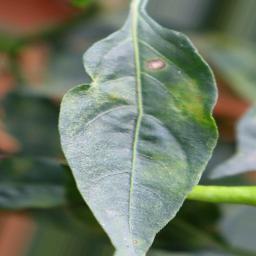
Label: cercospora